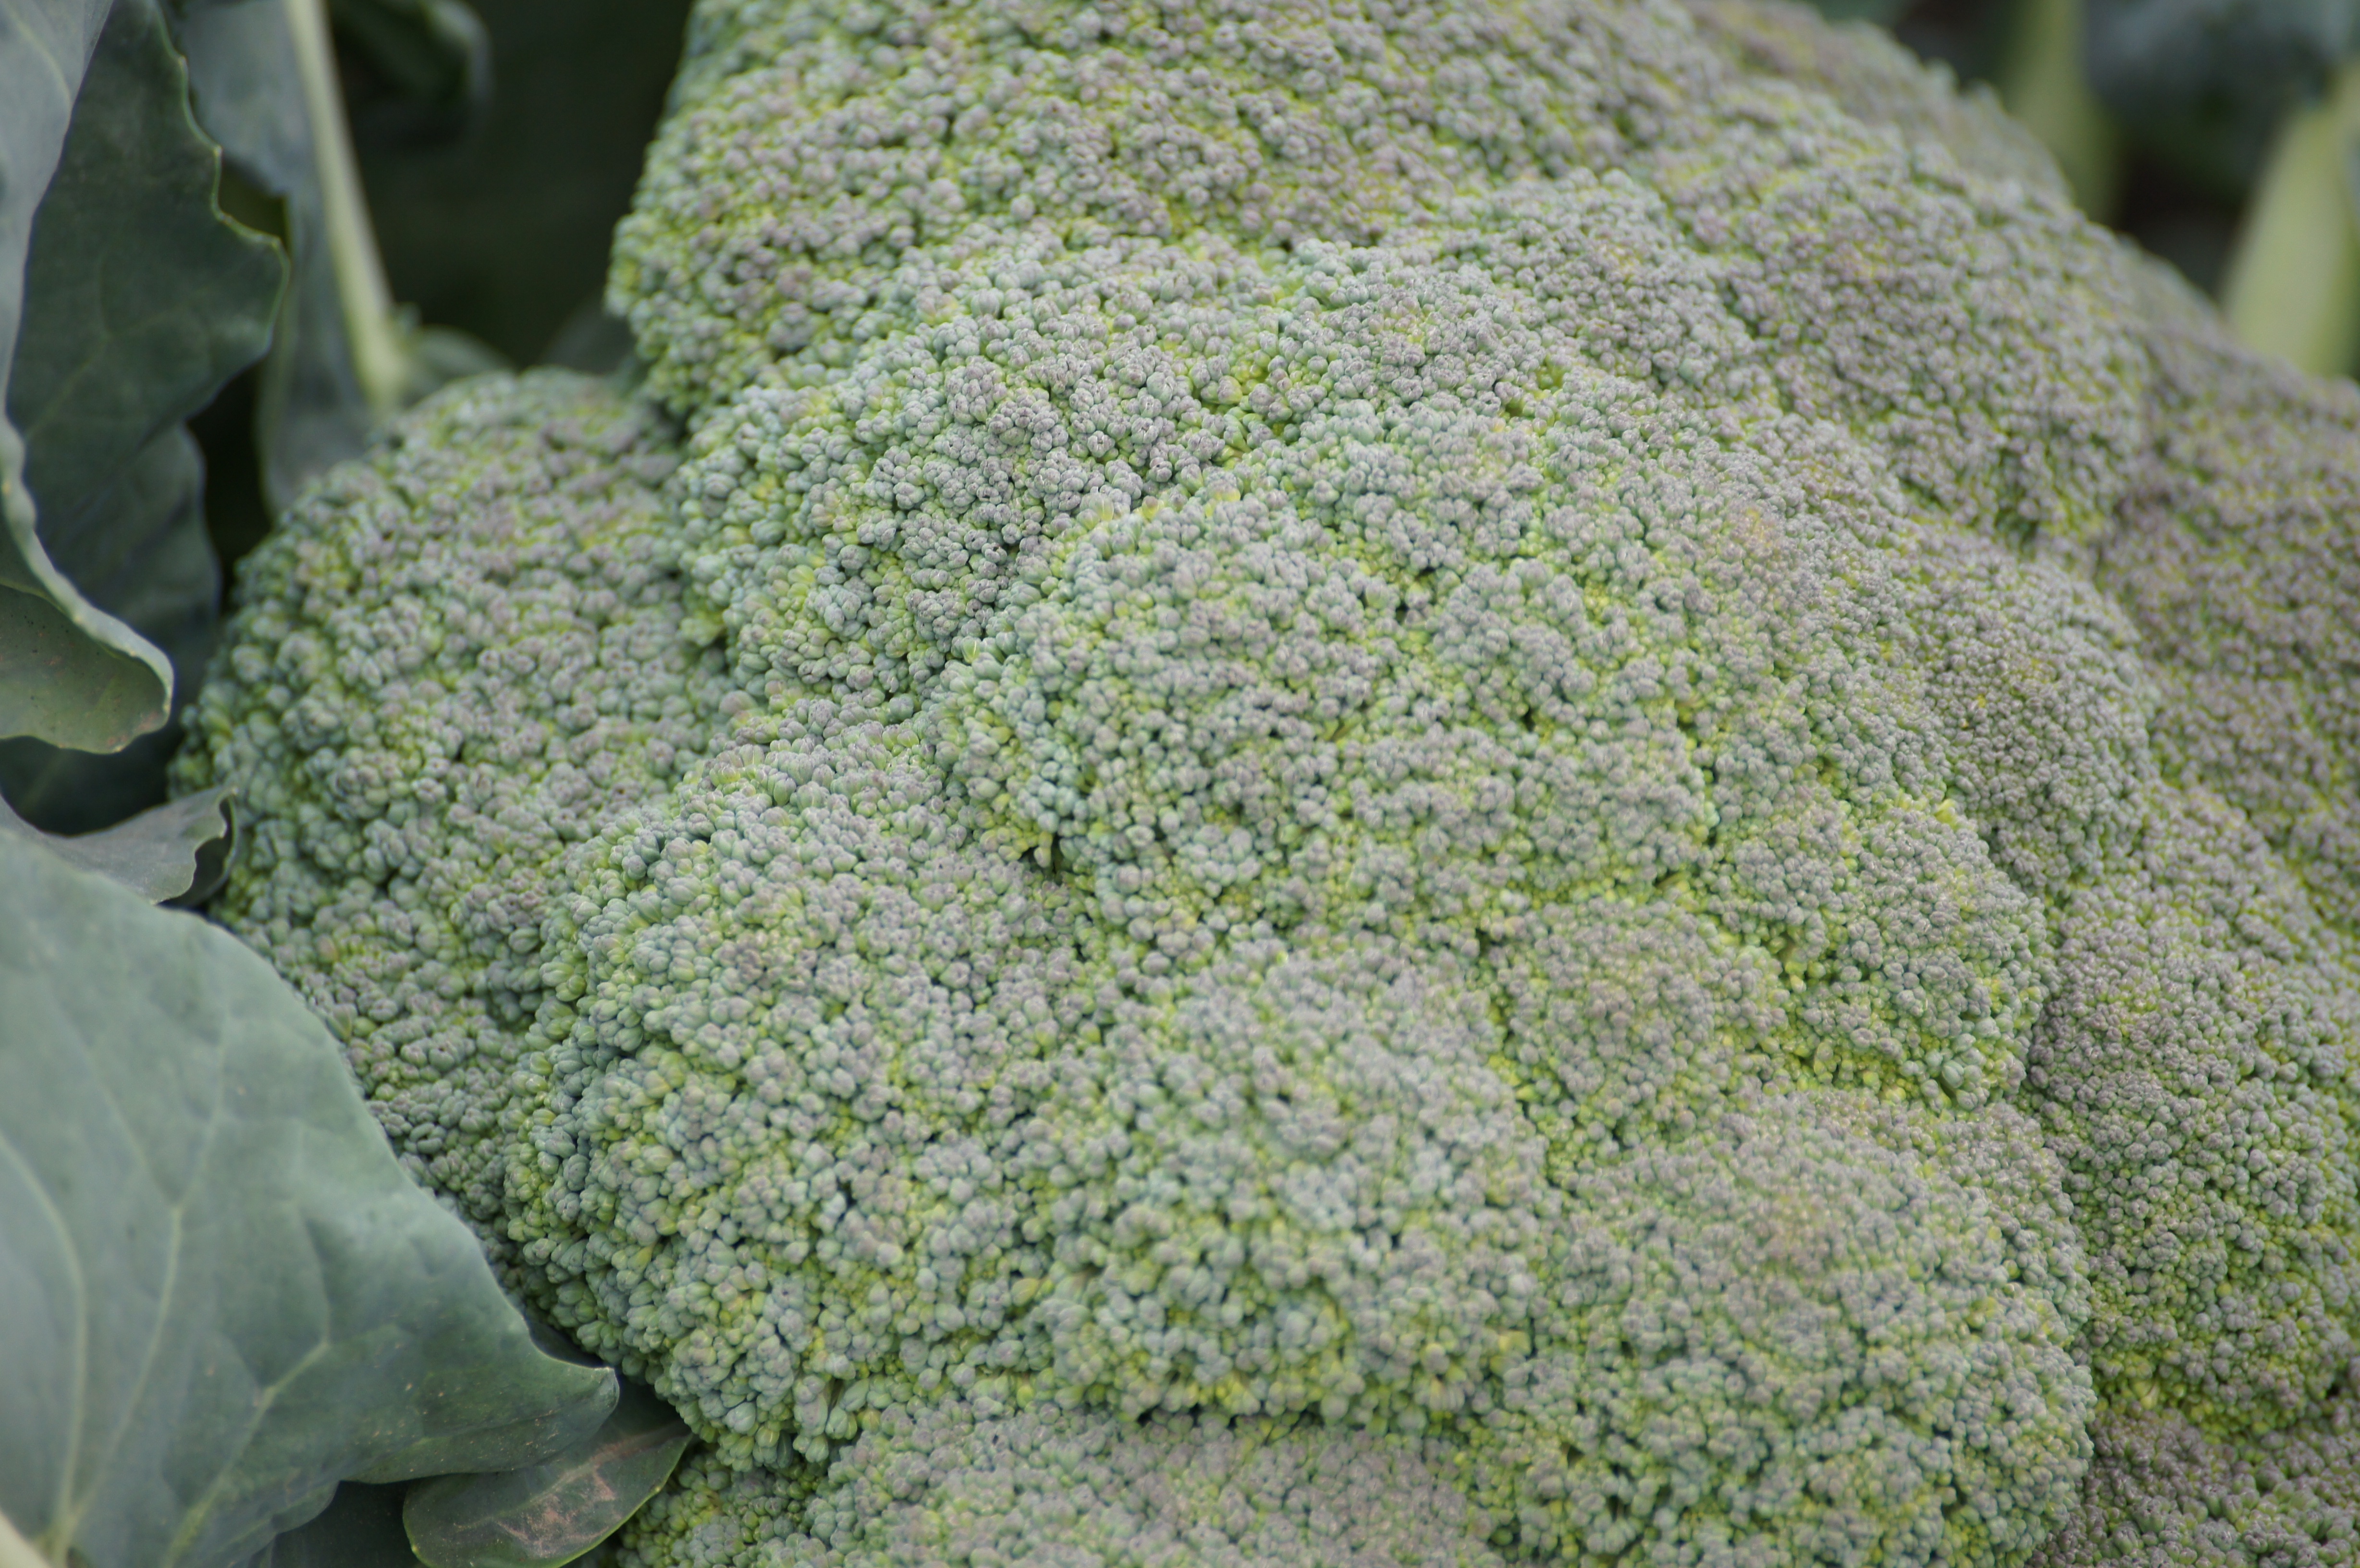
plant, leaf, flower, food, green, produce, vegetable, soil, agriculture, broccoli, flooring, flowering plant, fruits and vegetables, land plant, leaf vegetable